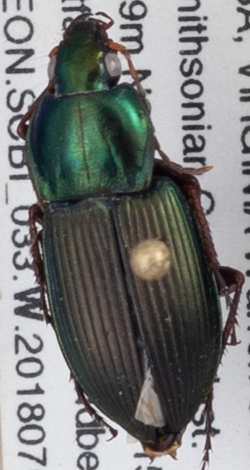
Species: Poecilus lucublandus
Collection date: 2018-07-05
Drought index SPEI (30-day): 1.642
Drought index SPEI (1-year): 1.204
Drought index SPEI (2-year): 1.01